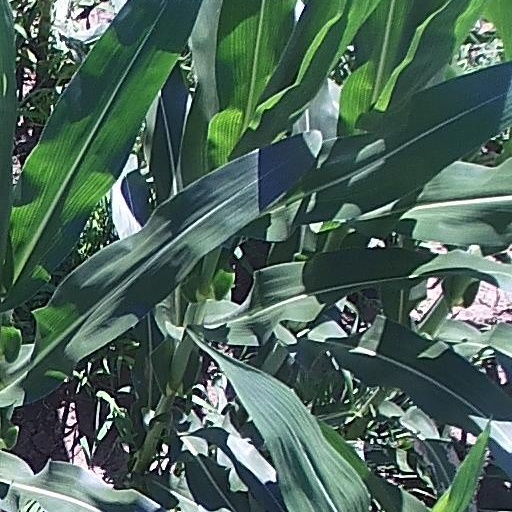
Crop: maize; corn